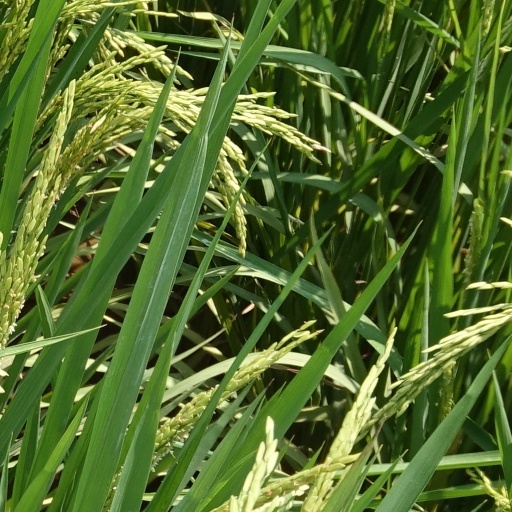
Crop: rice